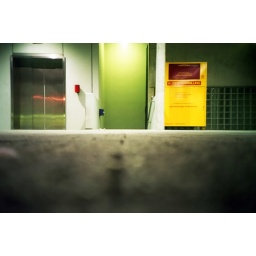
Put your clothes in the yellow bin. Zentrum Deutweg, Winterthur (Switzerland). Lomo LC-A. Tesco 400